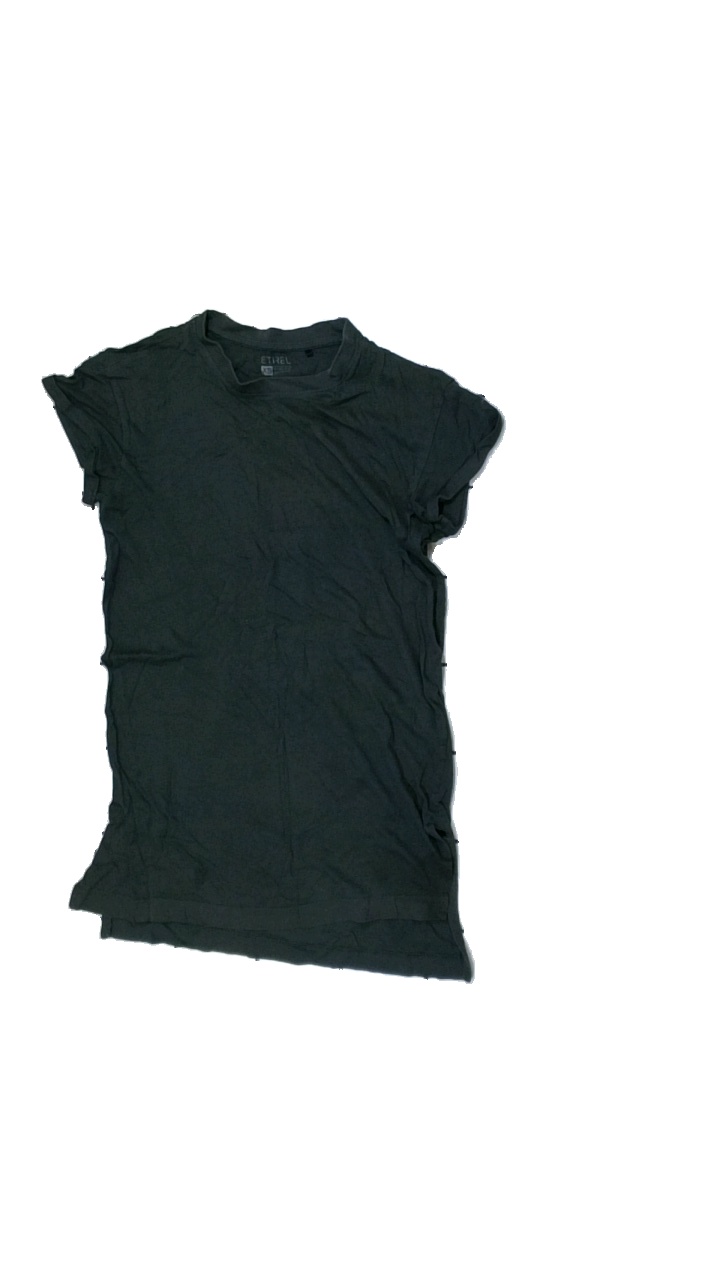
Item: T-shirt (Men)
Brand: Etirel
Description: grå t-shirt, sned söm
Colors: Grey
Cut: Regular
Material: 100% cotton
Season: All
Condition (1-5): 3
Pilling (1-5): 5
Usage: Export
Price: <50